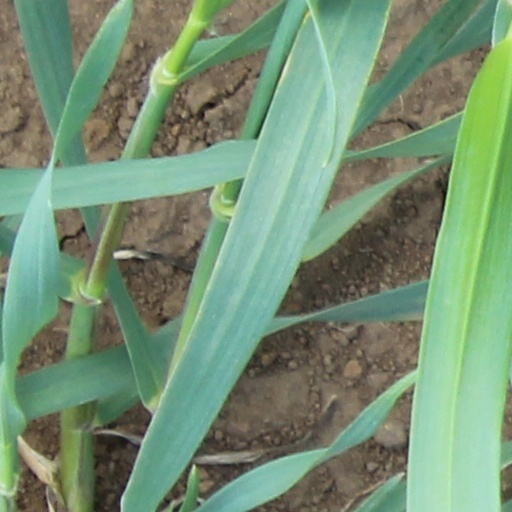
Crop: wheat